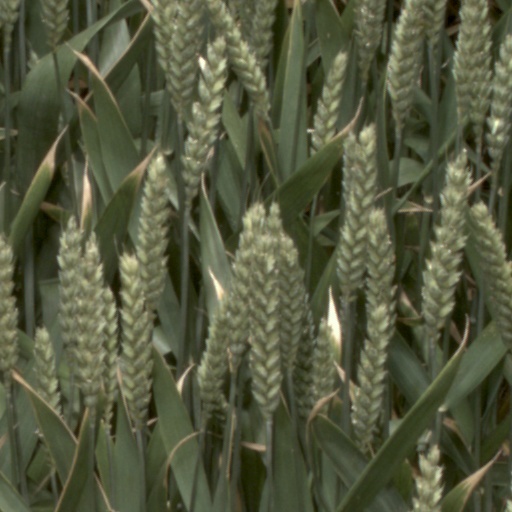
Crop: wheat